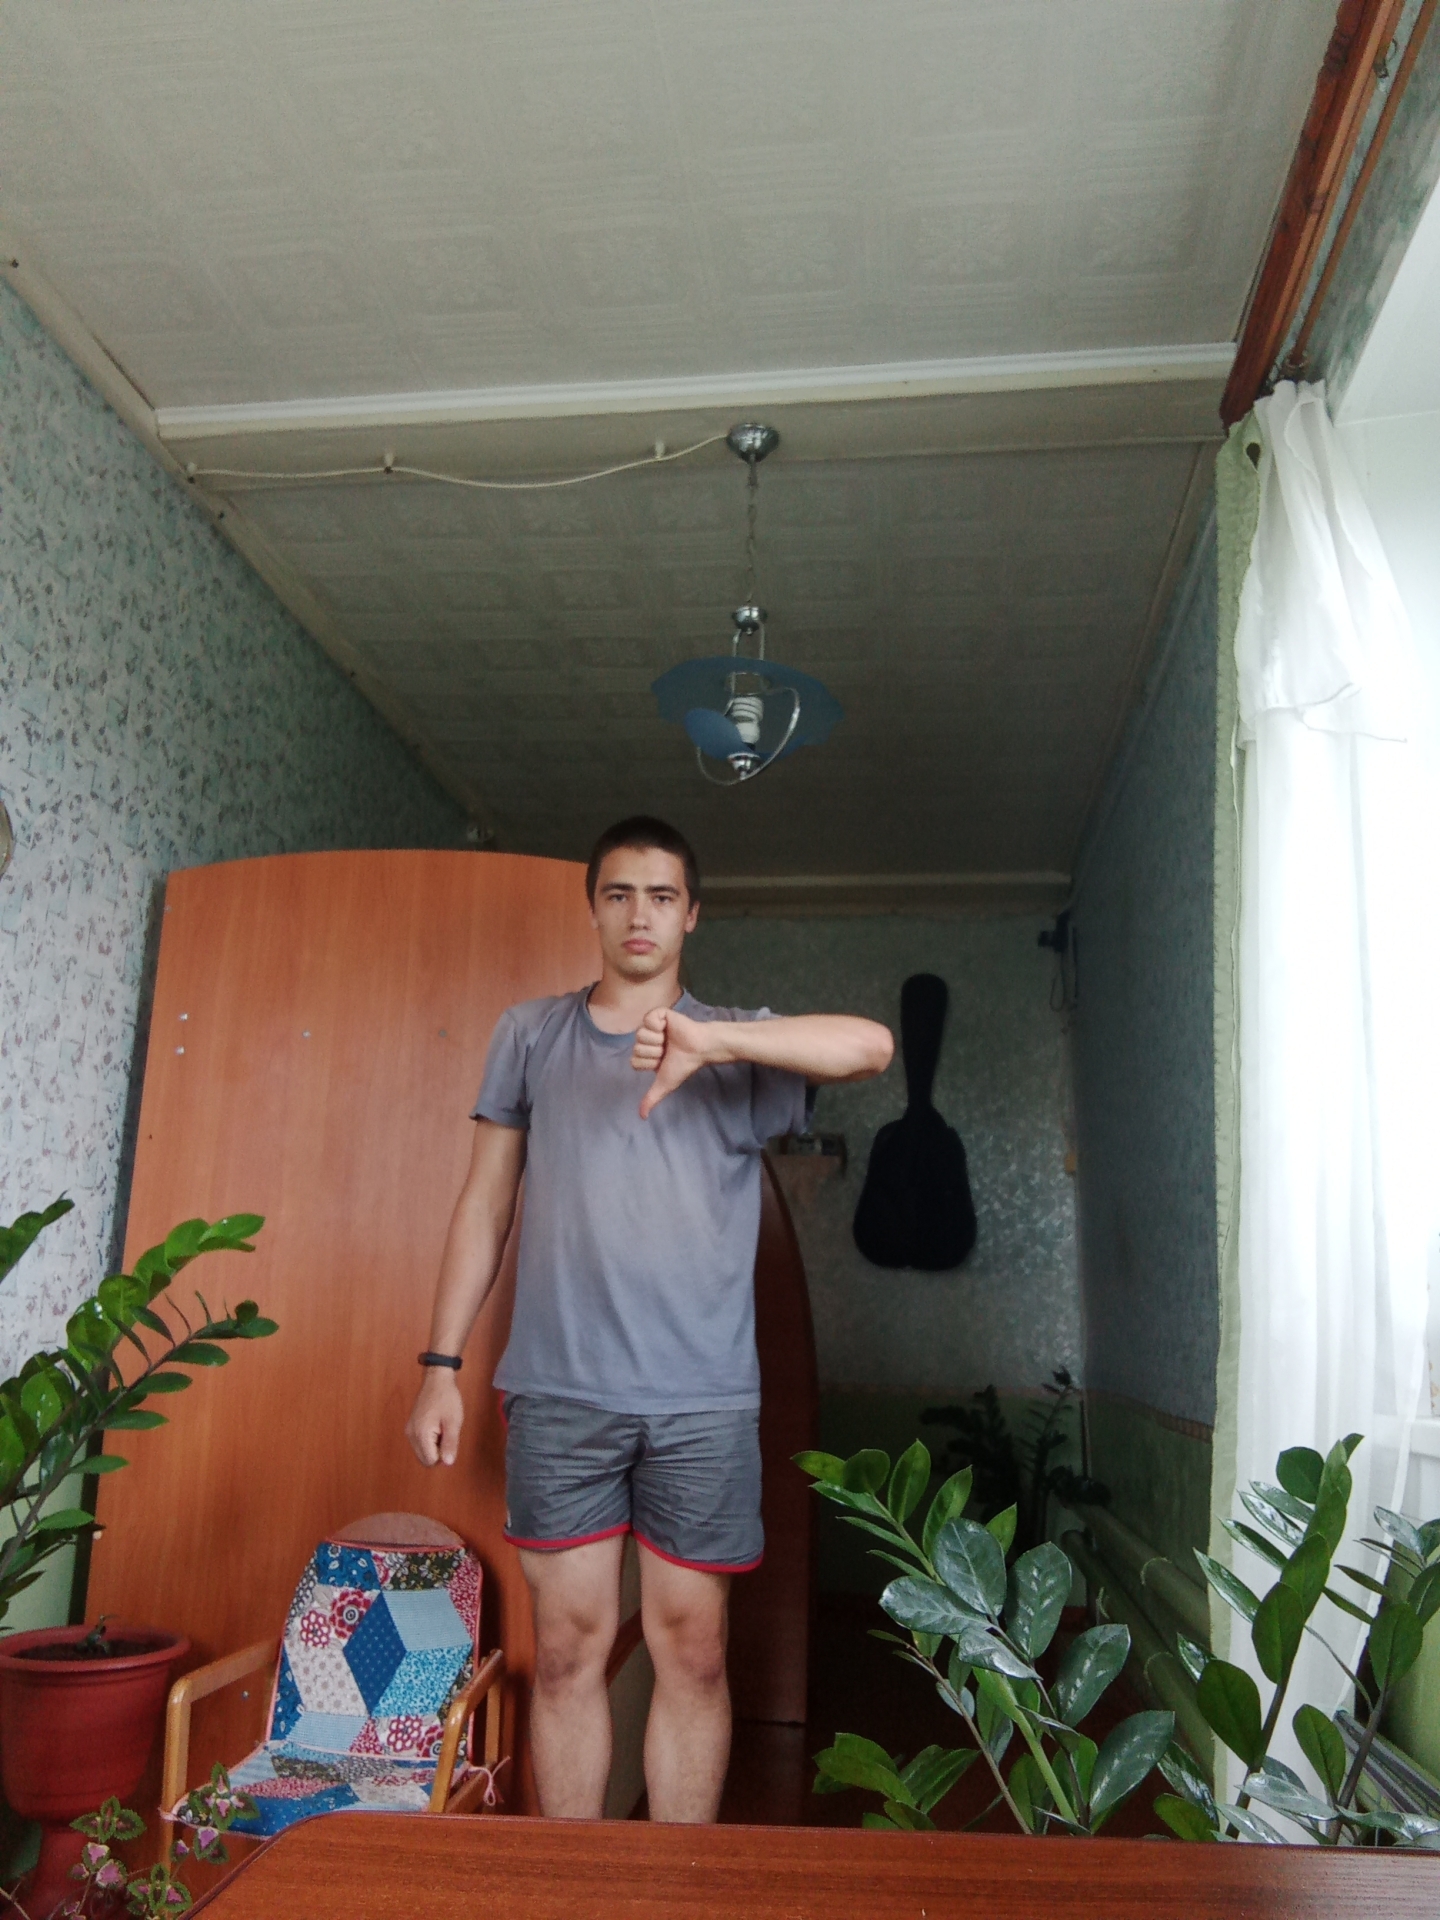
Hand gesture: dislike